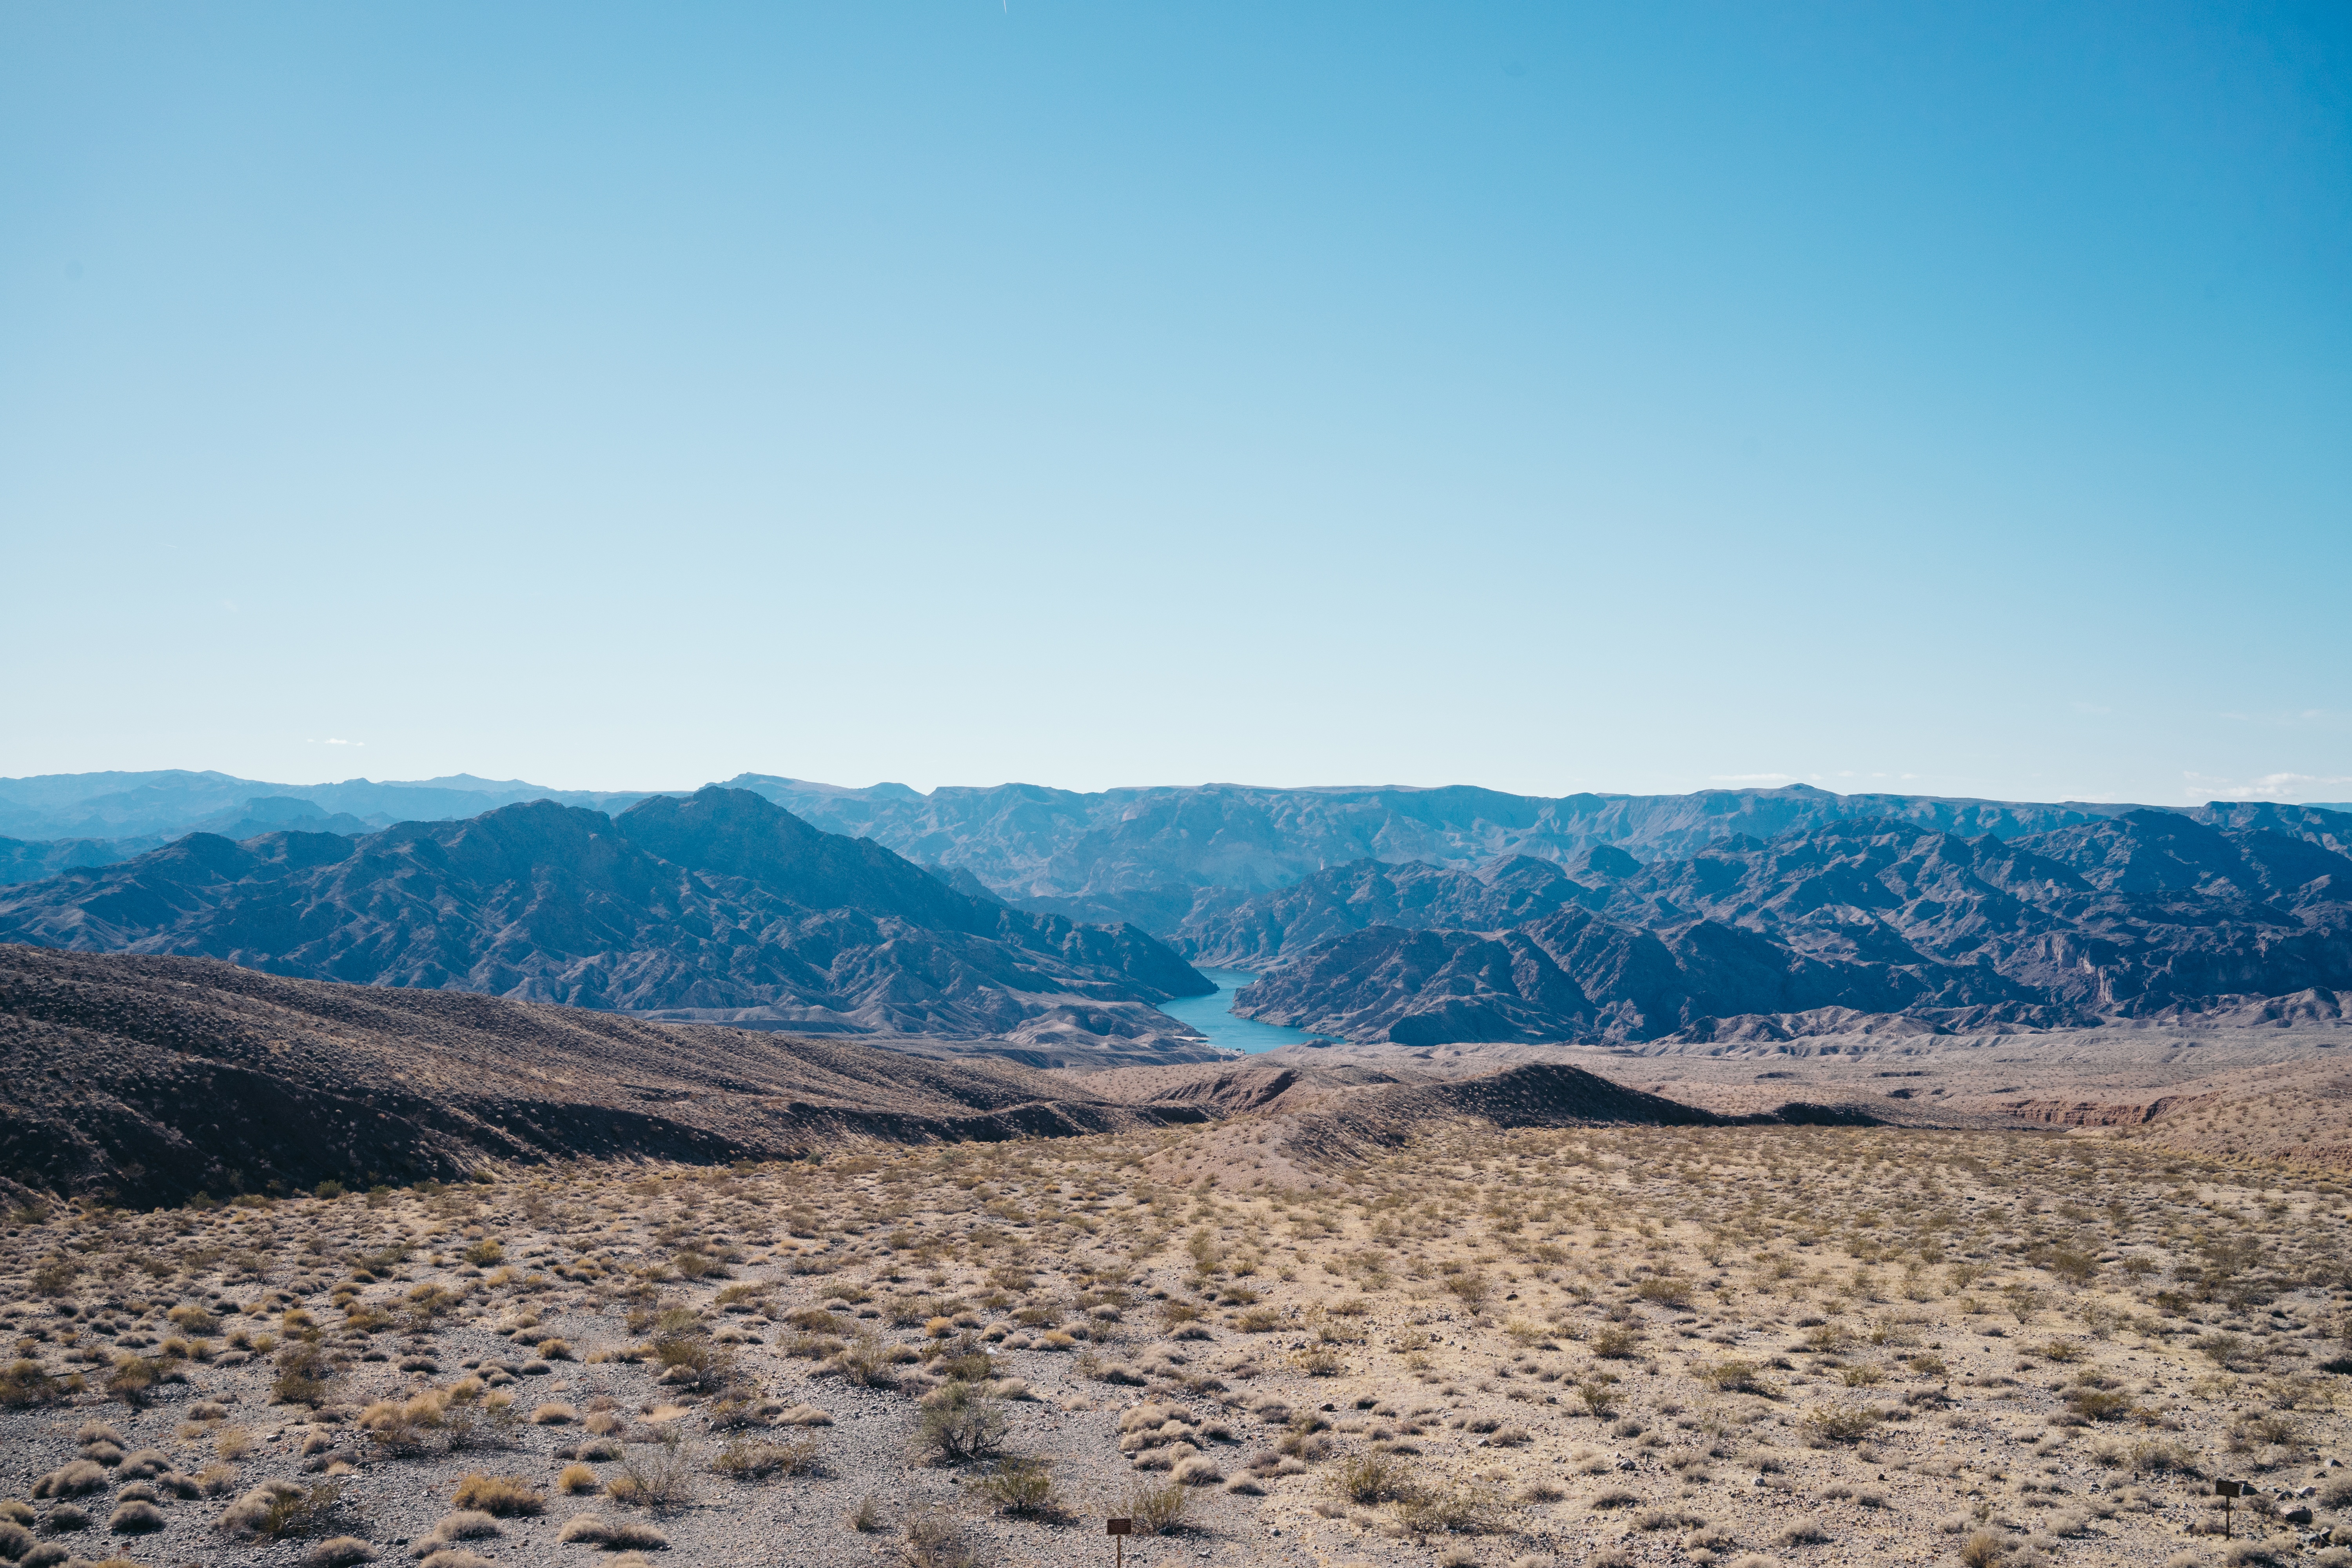
landscape, horizon, wilderness, mountain, snow, hill, desert, lake, valley, mountain range, ridge, geology, badlands, plateau, fell, ecosystem, wadi, landform, natural environment, geographical feature, mountainous landforms